San Pietro Alli Marmi

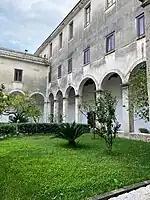

The presence of Robert Guiscard in Salerno suggests that the initial foundations of the Basilica might have coincided with the construction of Cathedral of San Matteo in Salerno around 1076. The inscription in Latin on a dedicatory plaque within the church indicates that the construction was completed in 1156.